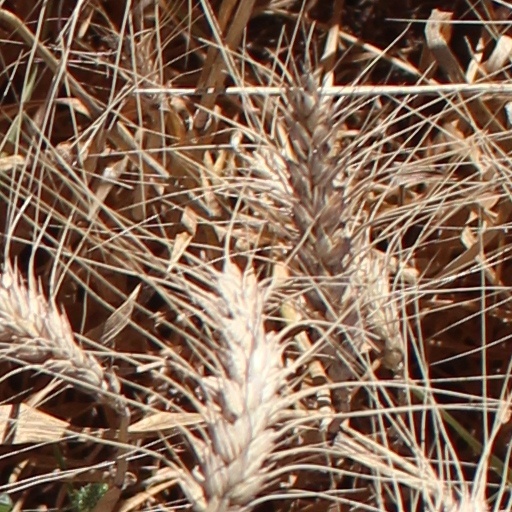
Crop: wheat